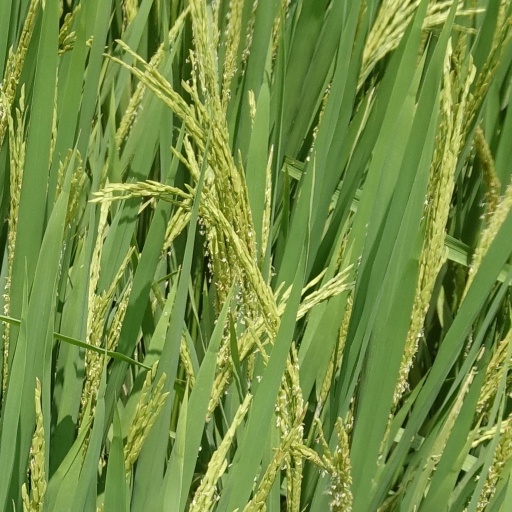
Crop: rice